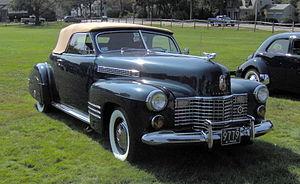
La Cadillac Série 62 était une série d'automobiles produites par Cadillac, destinée à remplacer la Série 65 en 1940. Elle fut produite jusqu'en 1964 où elle fut remplacée par la Cadillac Calais. Il fut aussi l'objet de nombreuses reproductions en jouet notamment en Chine, plusieurs de ces modèles ont été vendus. Maintenant la valeur de celle-ci est à environ 100 000 euros.